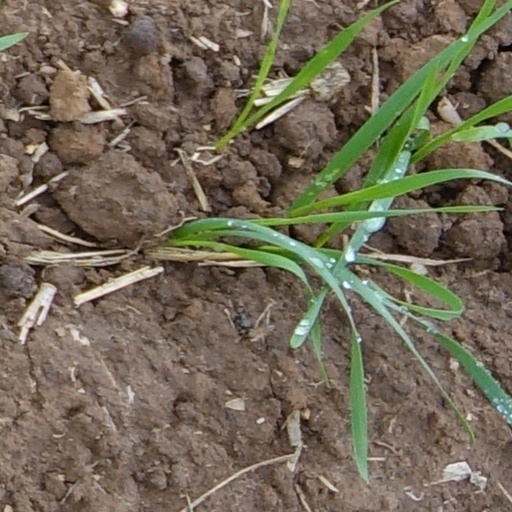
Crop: wheat